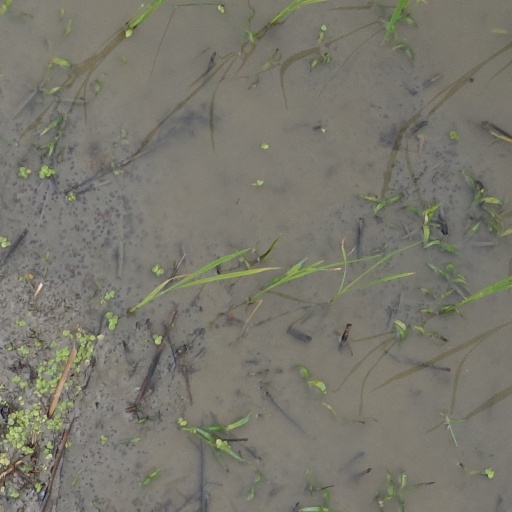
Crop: rice